2009 Sikkim Legislative Assembly election

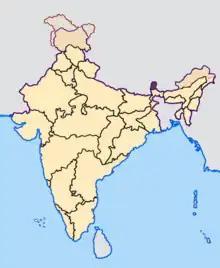
Location of Sikkim in India

The SDF went from strength to strength and this time won even the single seat that had eluded them in 2004. With a clean sweep of all 32 seats in the state, Chamling was sworn in for his fourth consecutive term as Chief Minister by Governor B.P. Singh at the Gangtok Raj Bhawan on May 20, 2009. This Government included Neeru Sewa and Tilu Gurung who became the first ever women Cabinet ministers in Sikkim.